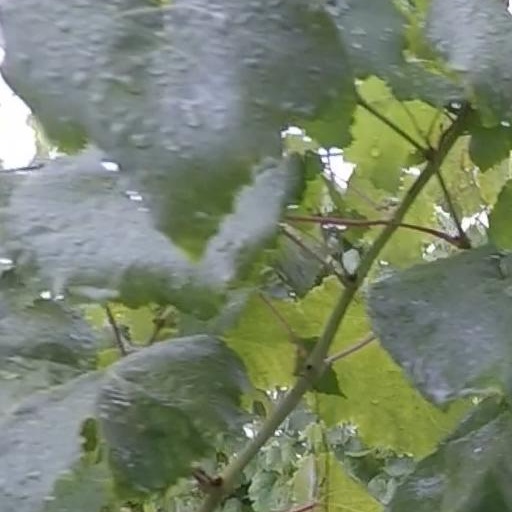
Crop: grape